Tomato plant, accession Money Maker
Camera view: vertical (180 deg); turntable rotation: 270 degrees
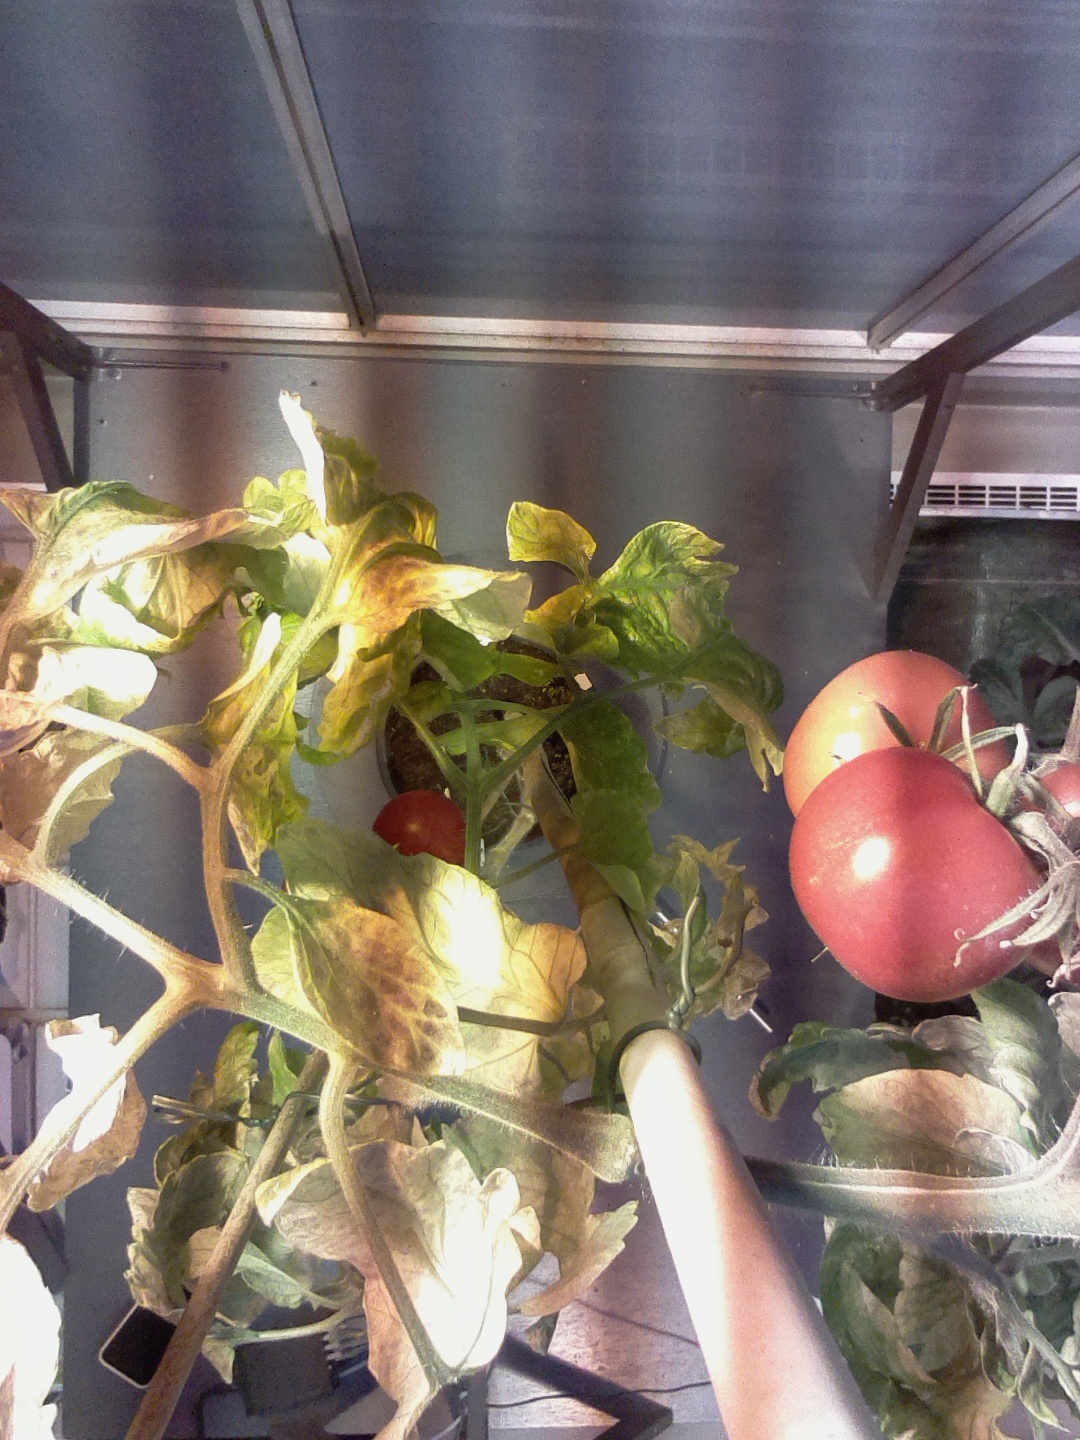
BBCH growth stage 88: 80%-90% of fruits show typical fully ripe color